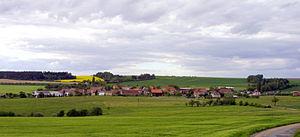
Holovousy est une commune du district de Plzeň-Nord, dans la région de Plzeň, en République tchèque. Sa population s'élevait à 60 habitants en 2019.